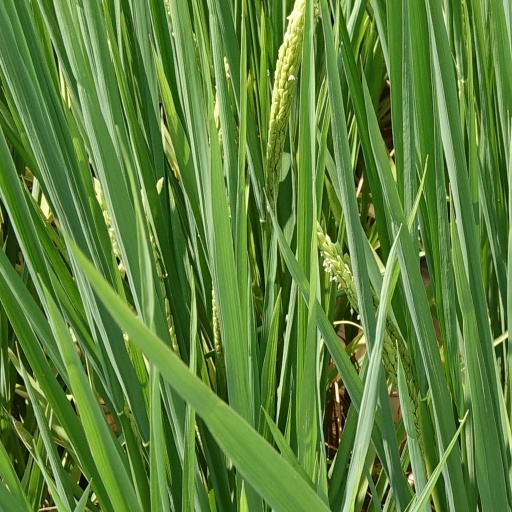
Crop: rice